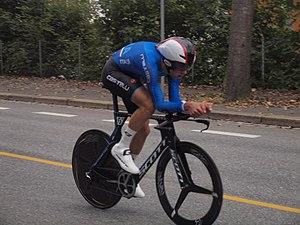
Antonio Puppio, né le 28 avril 1999 à Gallarate, est un coureur cycliste italien, membre de l'équipe Kometa-Xstra.